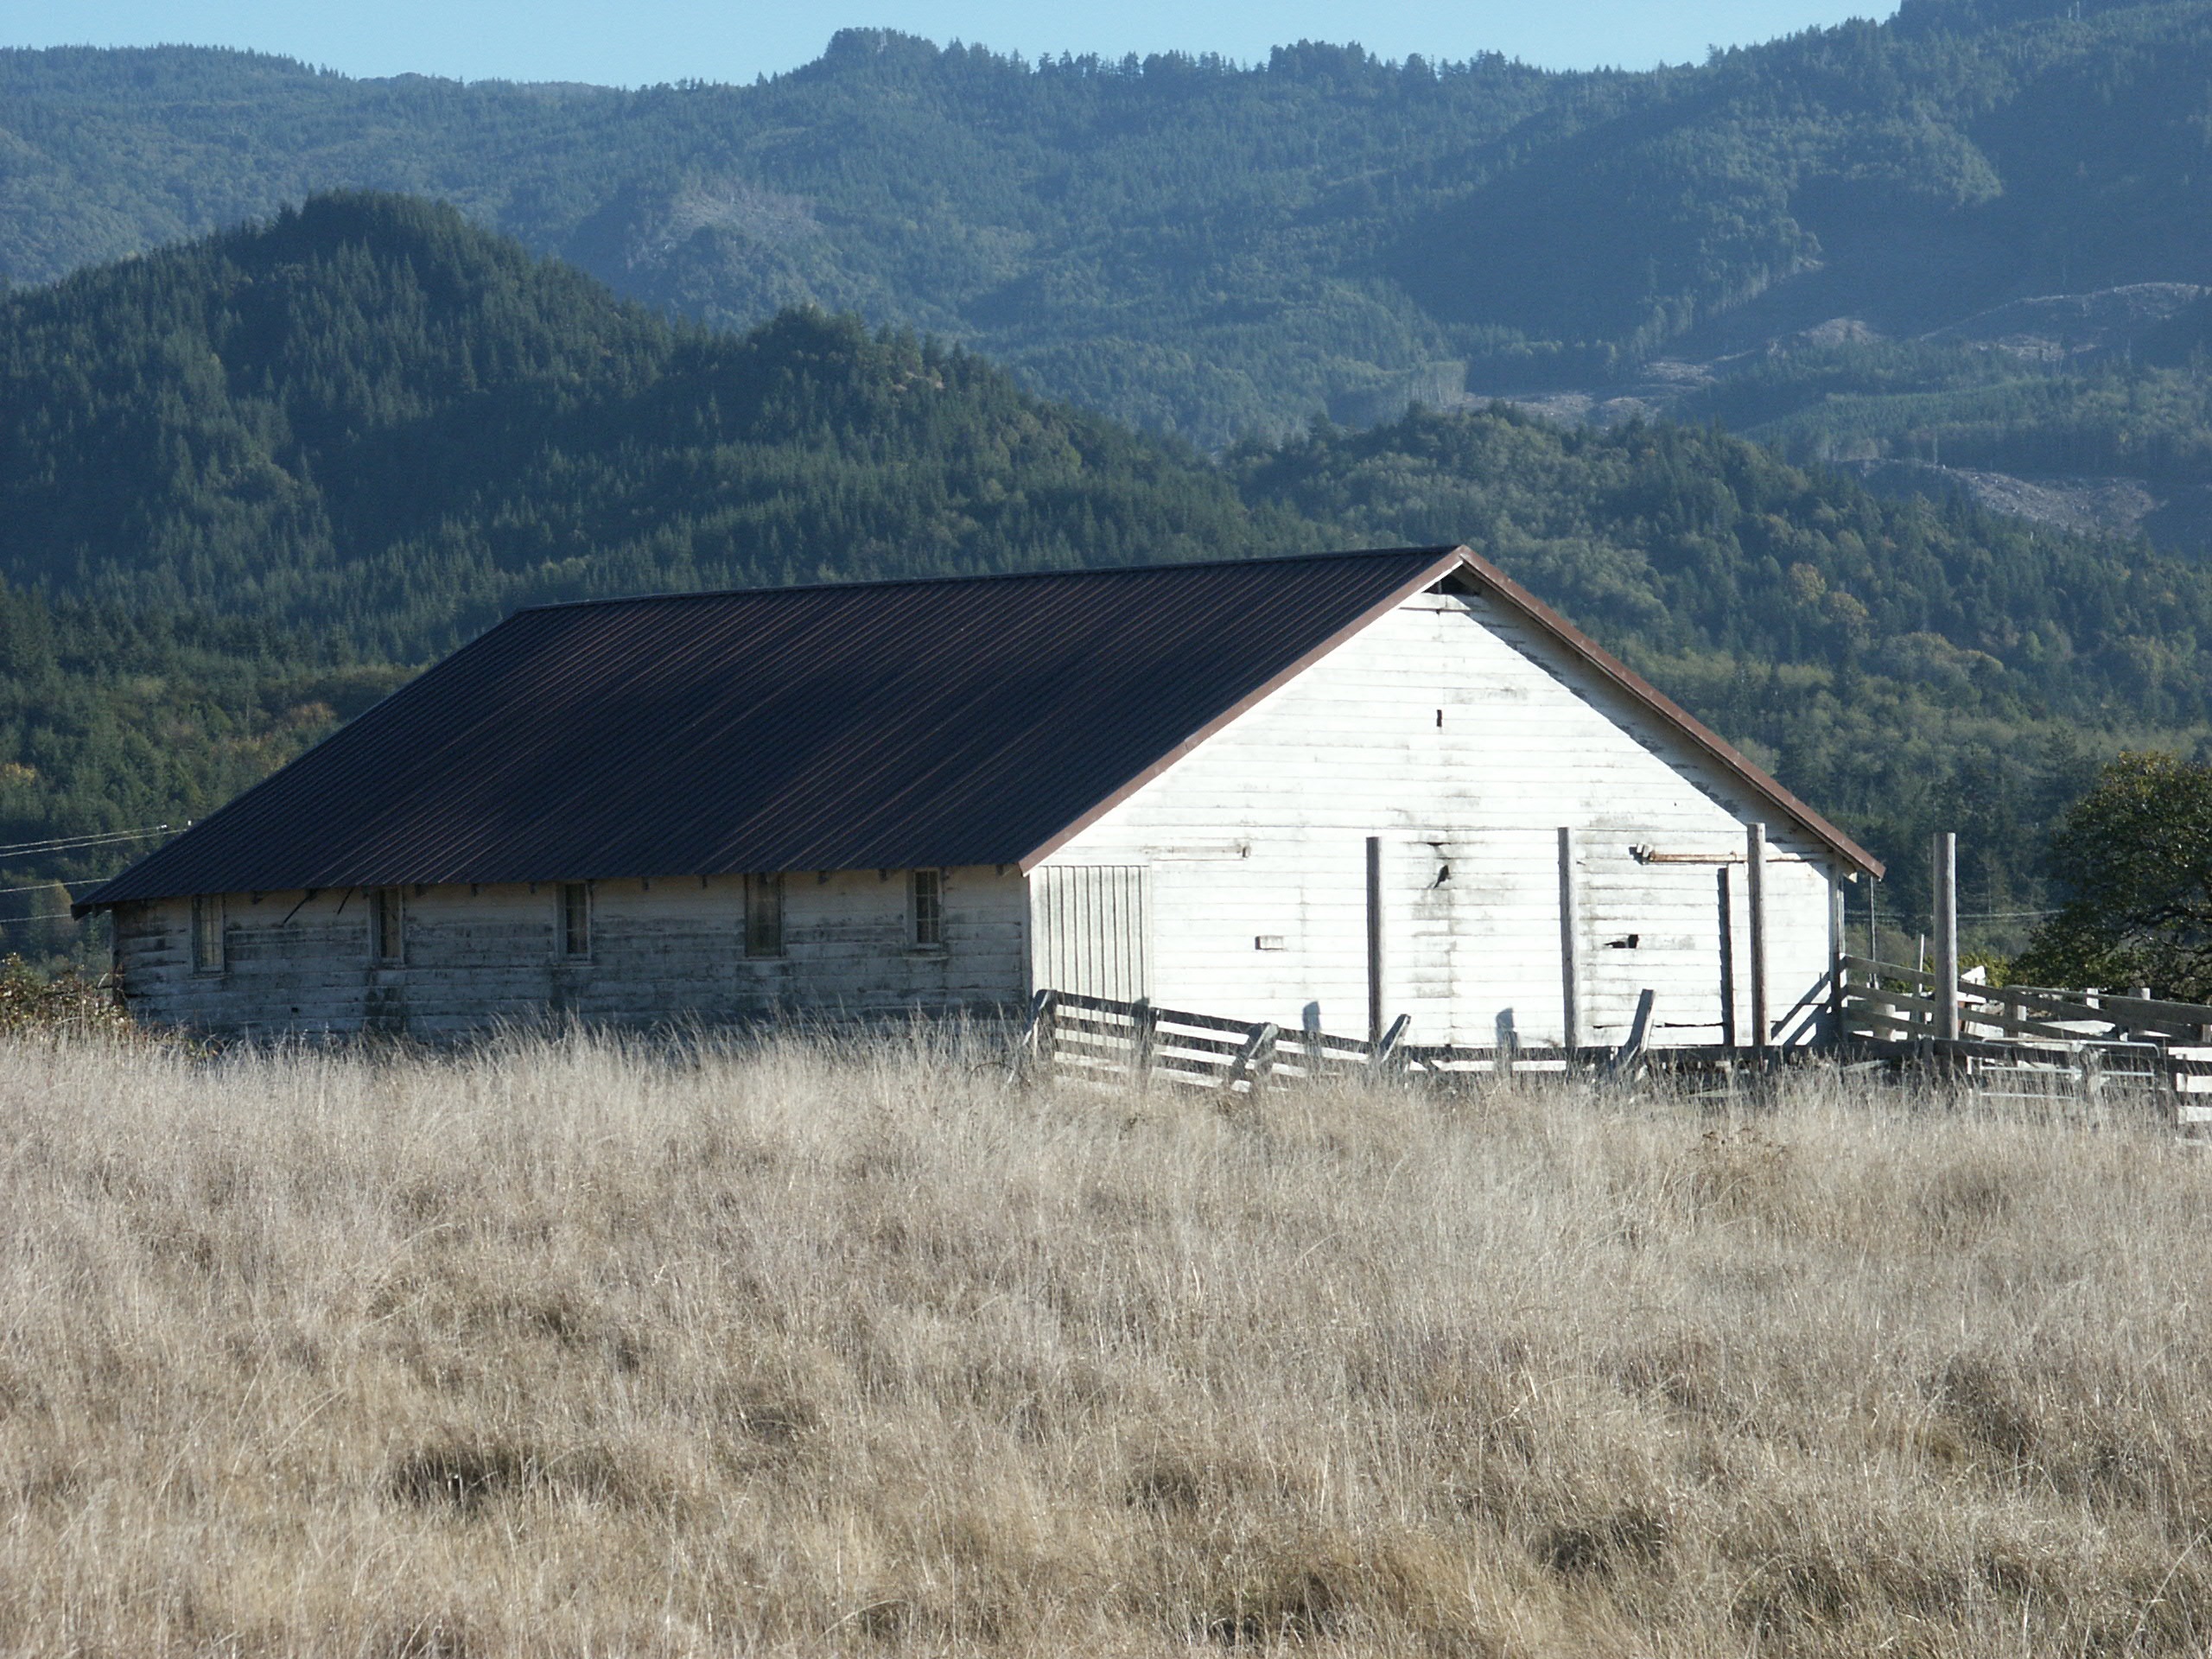
landscape, mountain, farm, prairie, building, barn, hut, shack, ranch, rural area